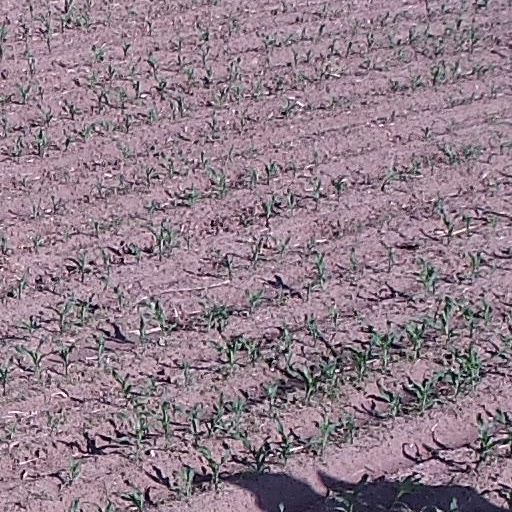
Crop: maize; corn